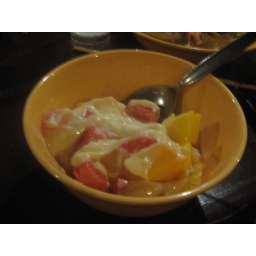
its weird that the fruit baskets in any restaurant in either Davao or Gensan has nestle cream and condensed milk.